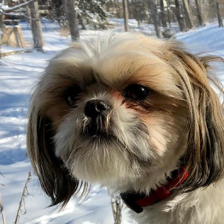
Label: animals